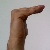
The image shows a hand gesture representing a space in Indian Sign Language.